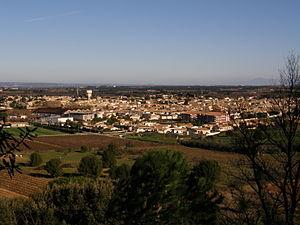
Vue générale du village de Générac (Gard, France)
Générac est une commune française située dans le département du Gard, en région Occitanie.